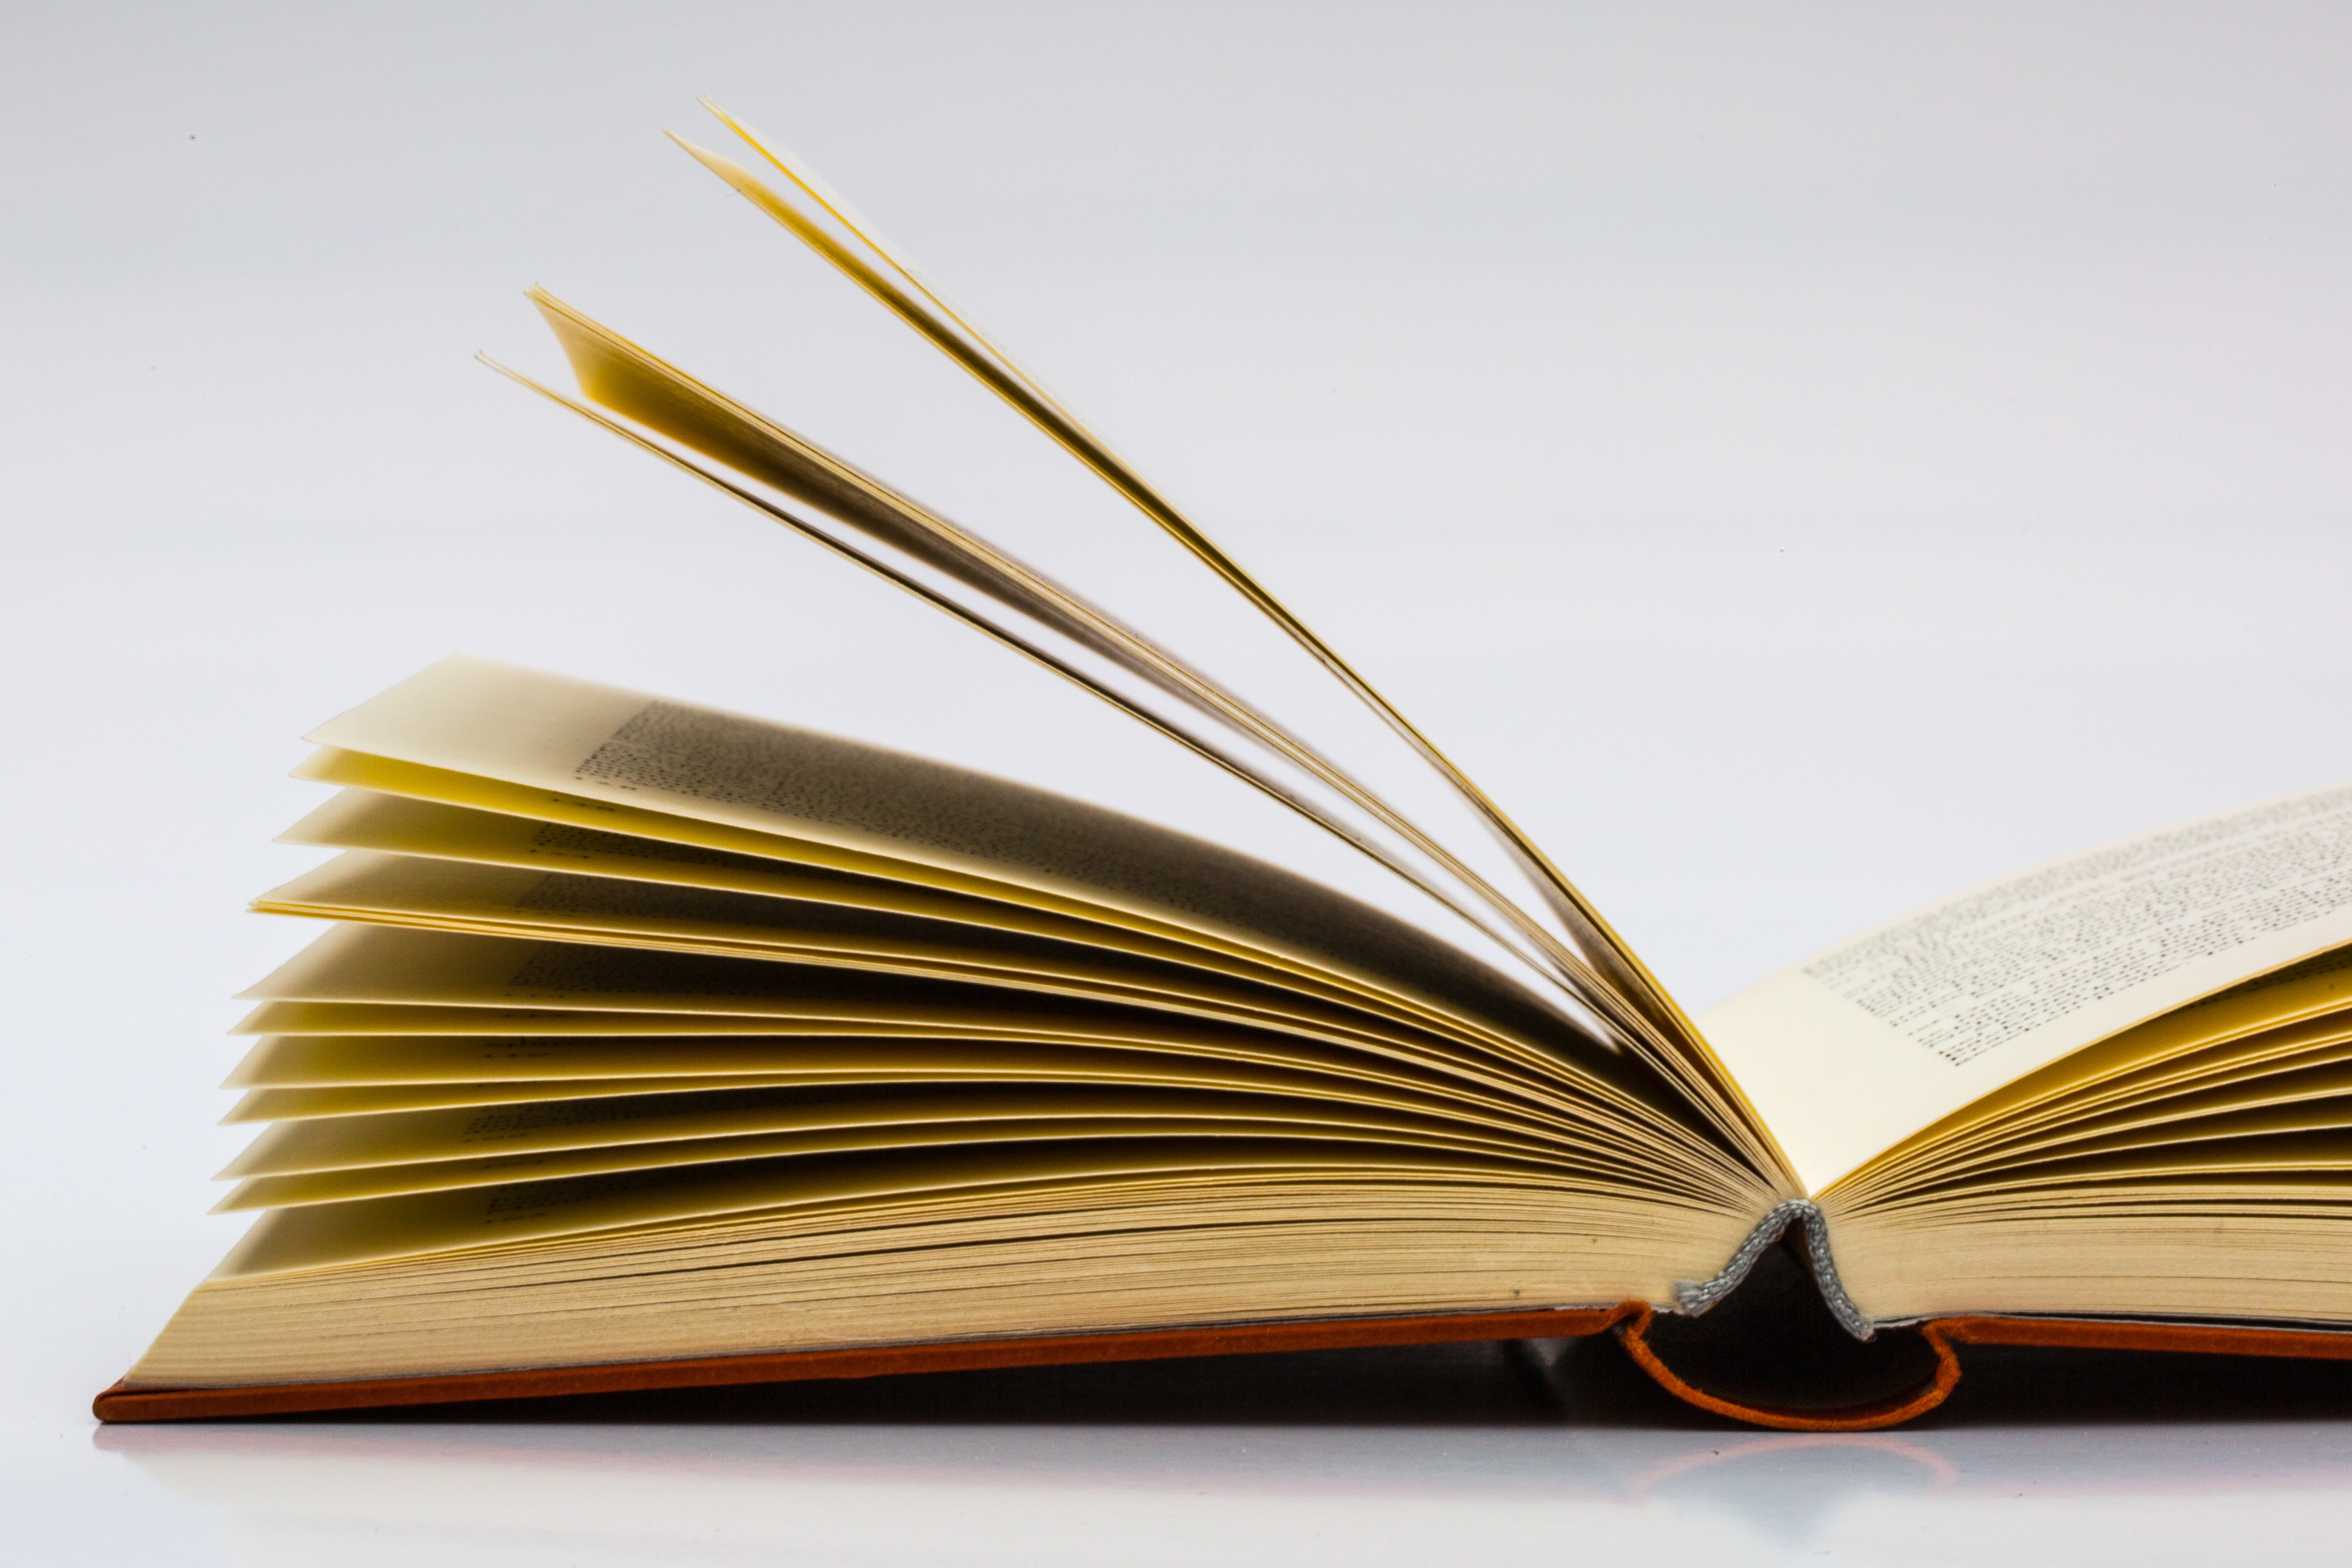
writing, book, read, open, wing, leaf, reading, paper, page, education, research, textbook, close up, leaves, literature, study, library, books, text, school, learn, document, pressure, know, browse, pitched, book pages, scrolled